Kidnapped (1938 film)

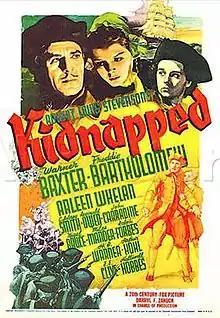
1938 US Theatrical Poster

Kidnapped (1938) is an adventure film directed by Otto Preminger (who was uncredited) and Alfred L. Werker, starring Warner Baxter and Freddie Bartholomew. It is based on the 1886 novel "Kidnapped" by Robert Louis Stevenson.